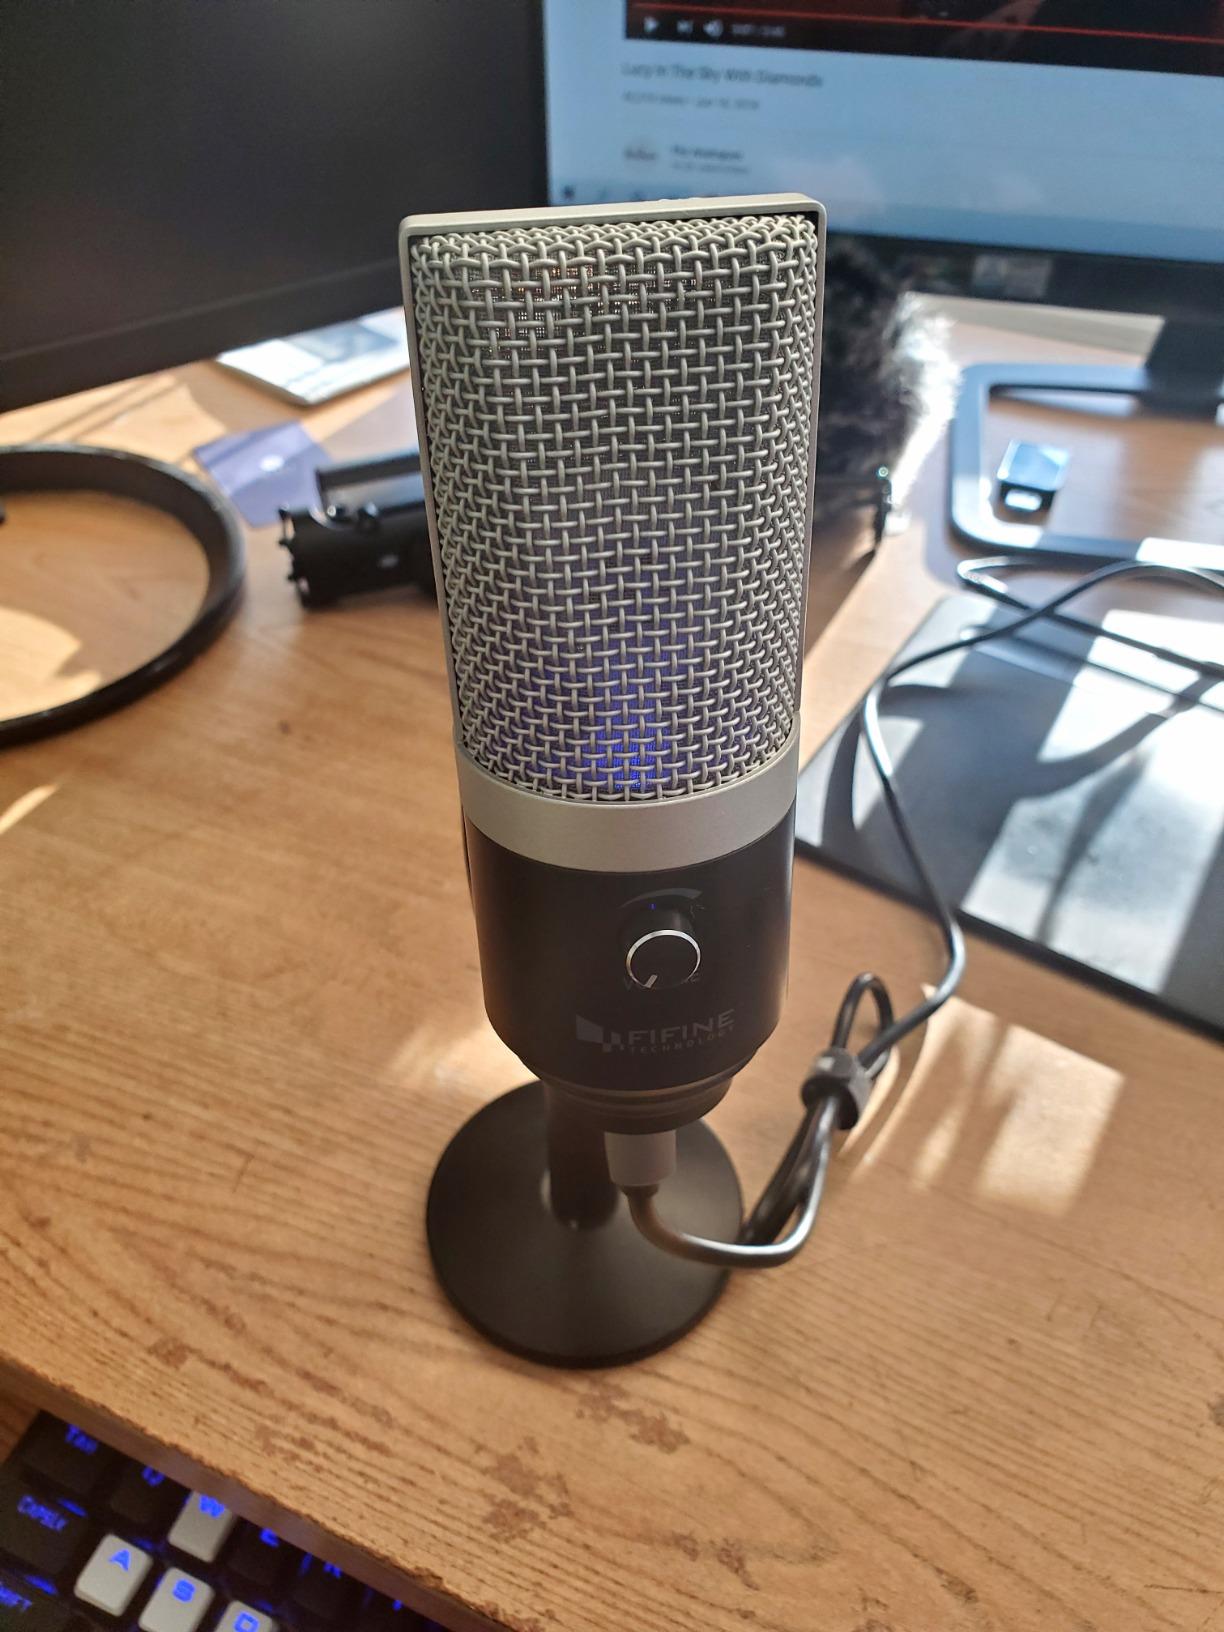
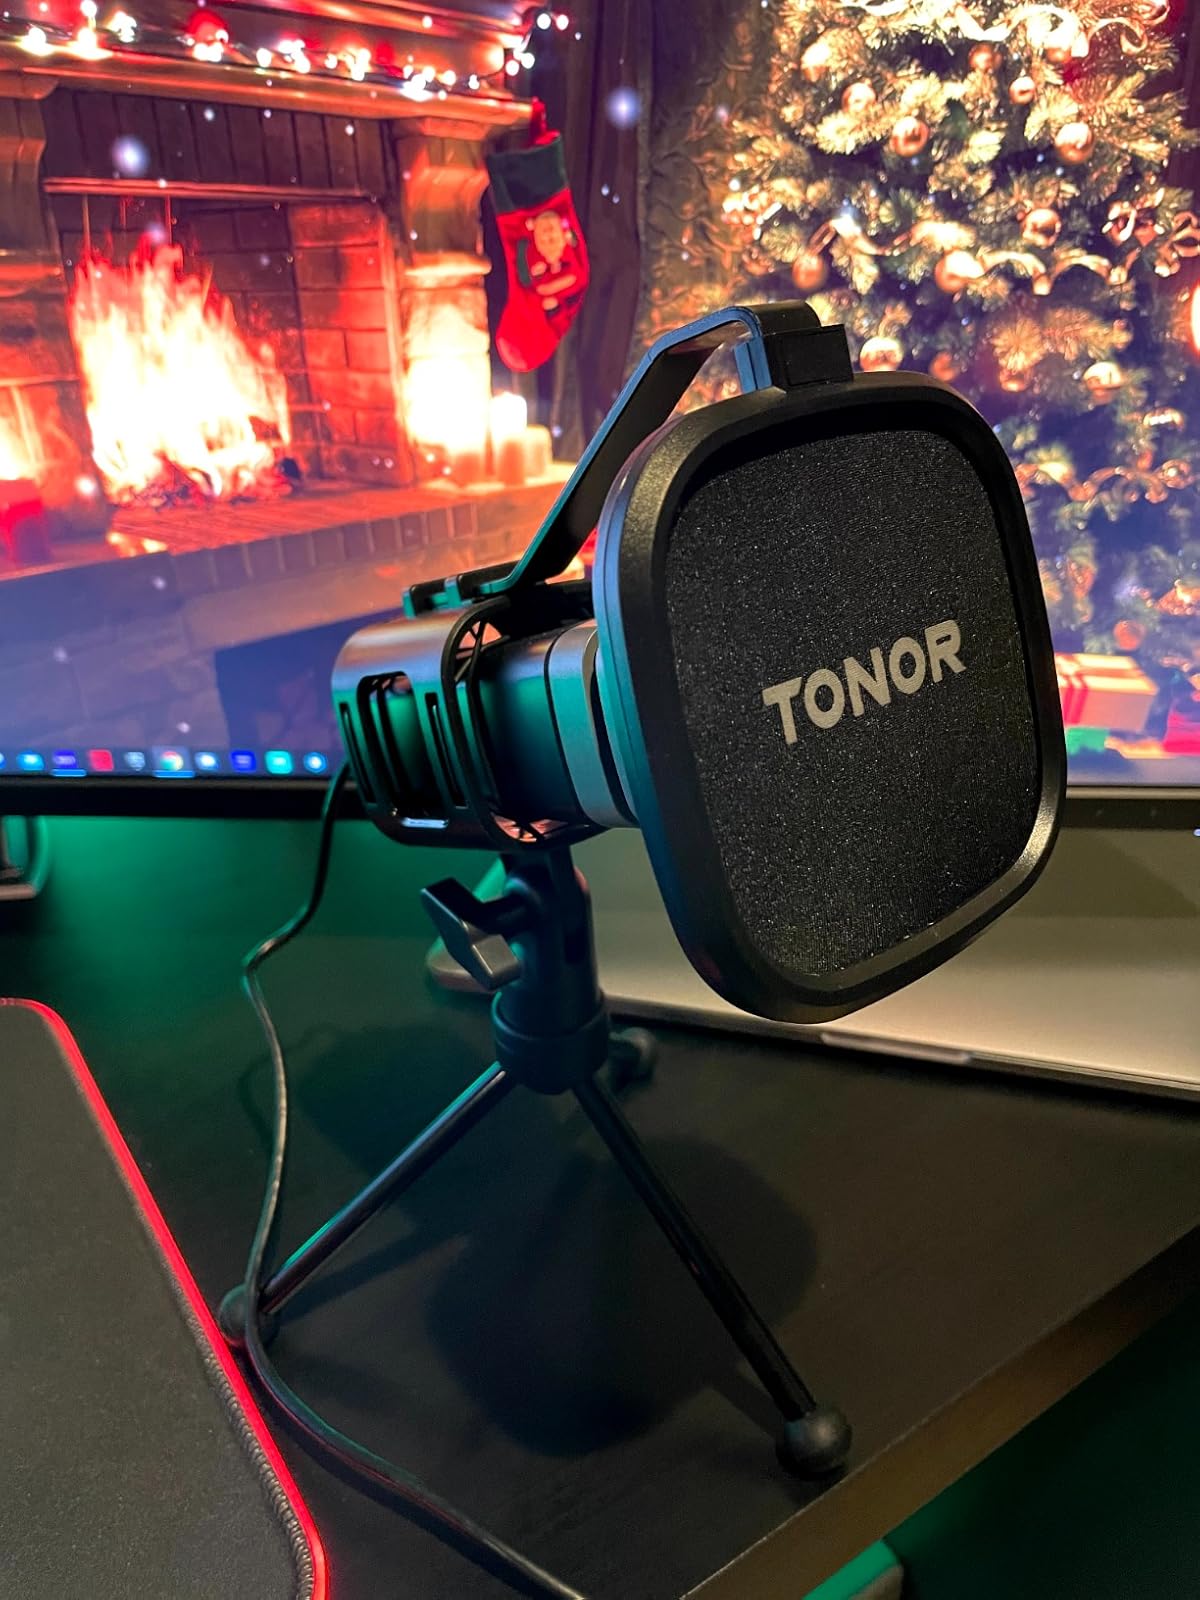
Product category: microphone
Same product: no